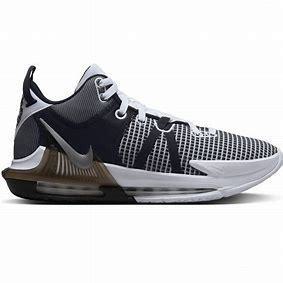
Brand: Nike
Model: Lebron Witness 7